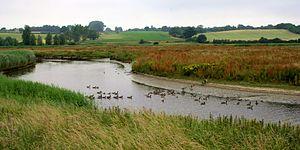
La Stour est un fleuve côtier, entre les comtés du Sussex et de l'Essex, en East Anglia, Angleterre.